Mexico North Western Railway

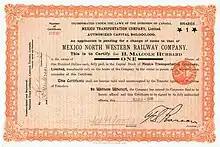
Canadian share of the Mexico North Western Railway, issued 8. March 1909

The Mexico North-Western Railway or Compañía del Ferrocarril Nor-Oeste de México was a railroad that operated in Mexico between Ciudad Juárez and Chihuahua, via Nuevo Casas Grandes in the western portion of the state of Chihuahua. Prior to 1909, it was known as the Rio Grande, Sierra Madre & Pacific Railway. It was built with mostly Canadian capital in order to reach logging and mining operations. Its subsidiary operation, the El Paso Southern, extended into the US at El Paso, Texas. In 1954 the railway was merged into the Ferrocarriles Nacionales de México and the El Paso Southern sold to the Southern Pacific railroad. During the latter years of operation (1947-1954), the railway was controlled by tunnel magnate "Subway Sam" Rosoff, who also controlled large lumber interests along the route.